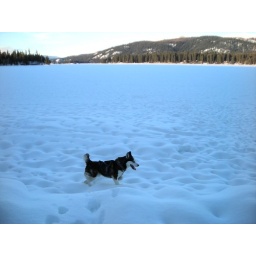
Juneau loves running around on the frozen lake in McCall.